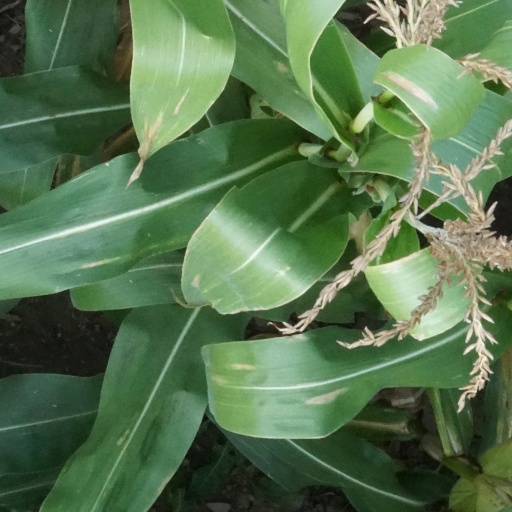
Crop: maize; corn